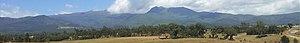
Le parc national d'Aberdare se trouve au Kenya, près des montagnes Aberdare. Il couvre une superficie de 766 km².